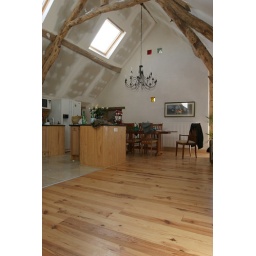
Kitchen and dining area, see the glass windows in the wall